Saint-Denis Cathedral, Réunion

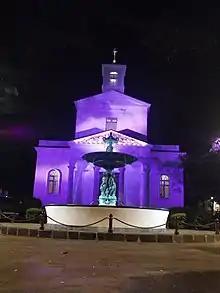
Nocturnal view

Constructed according to the plans of an engineer called Paradis on the site of a church that had preceded it in the 18th century, the first foundation stone was laid on 4 November 1829, by the governor of Penfentenyo. Despite being consecrated as a cathedral in 1860 by Monsignor Maupoint, bishop of Saint-Denis de La Réunion, it did not take its final form until 1863 with the construction of the western porch in the prostyle style and the later addition of a bell tower. The whole building was registered as a "monument historique" on 13 October 1975.